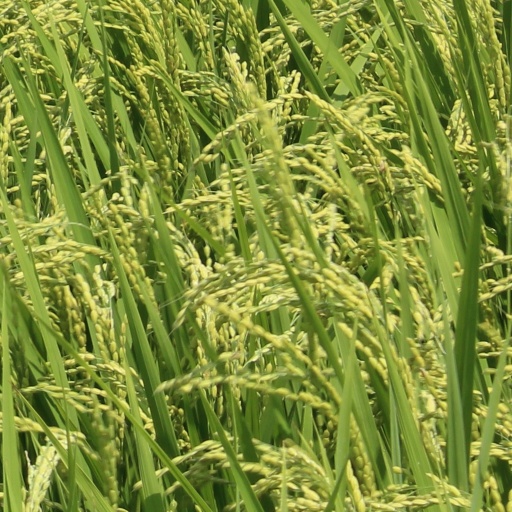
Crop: rice